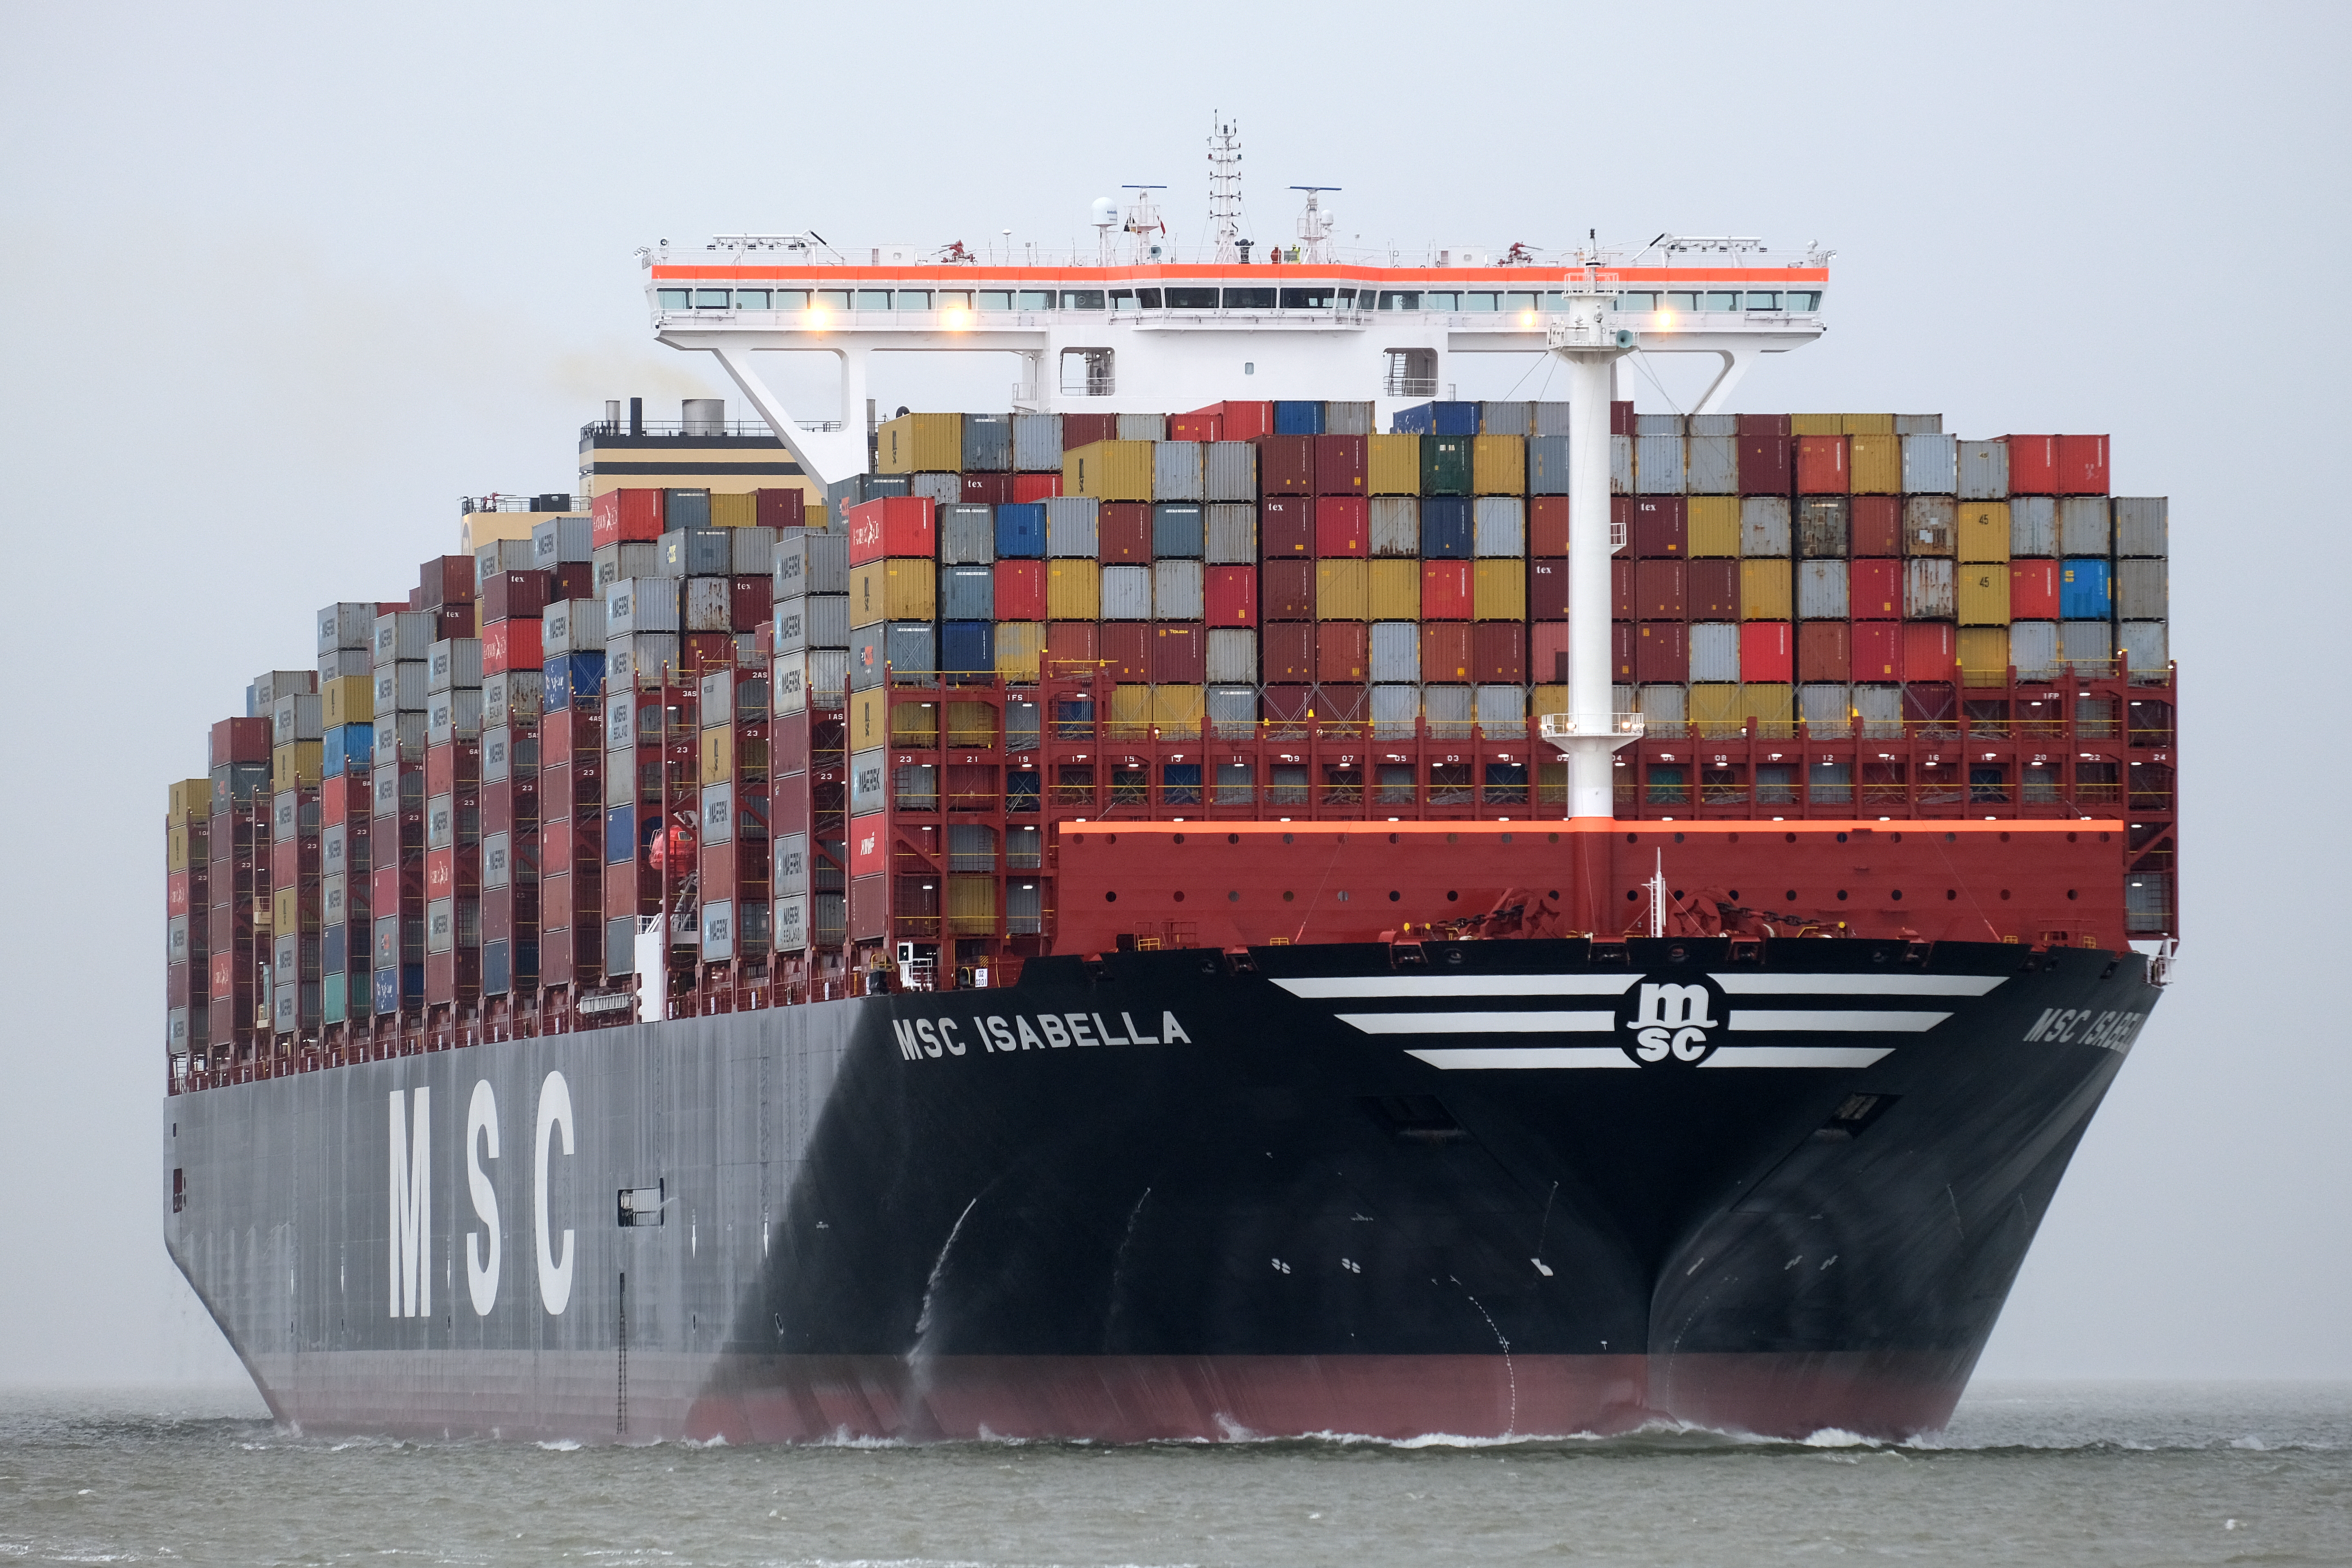
MSC ISABELLA, ship, vessel, container ship, water transportation, Feeder ship, panamax, shipping container, freight transport, transport, vehicle, cargo ship, boat, watercraft, cargo, lighter aboard ship, bulk carrier, naval architecture, heavy lift ship, roll on roll off, Handymax, channel